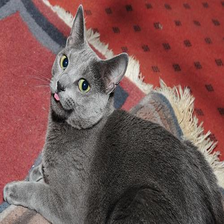
Species: cat
Breed: Russian Blue